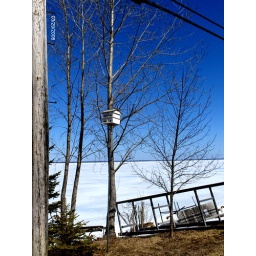
two story bird house by the lake